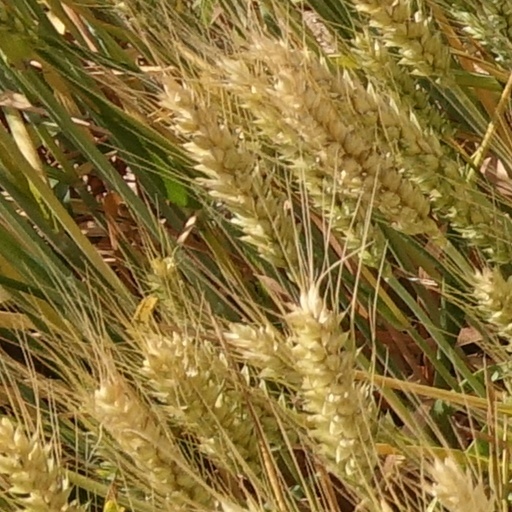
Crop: wheat